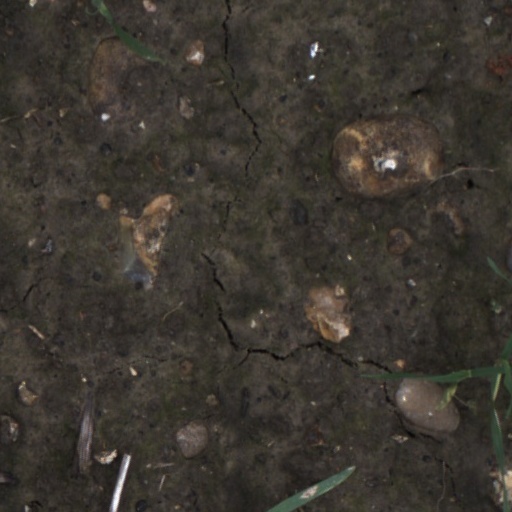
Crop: wheat